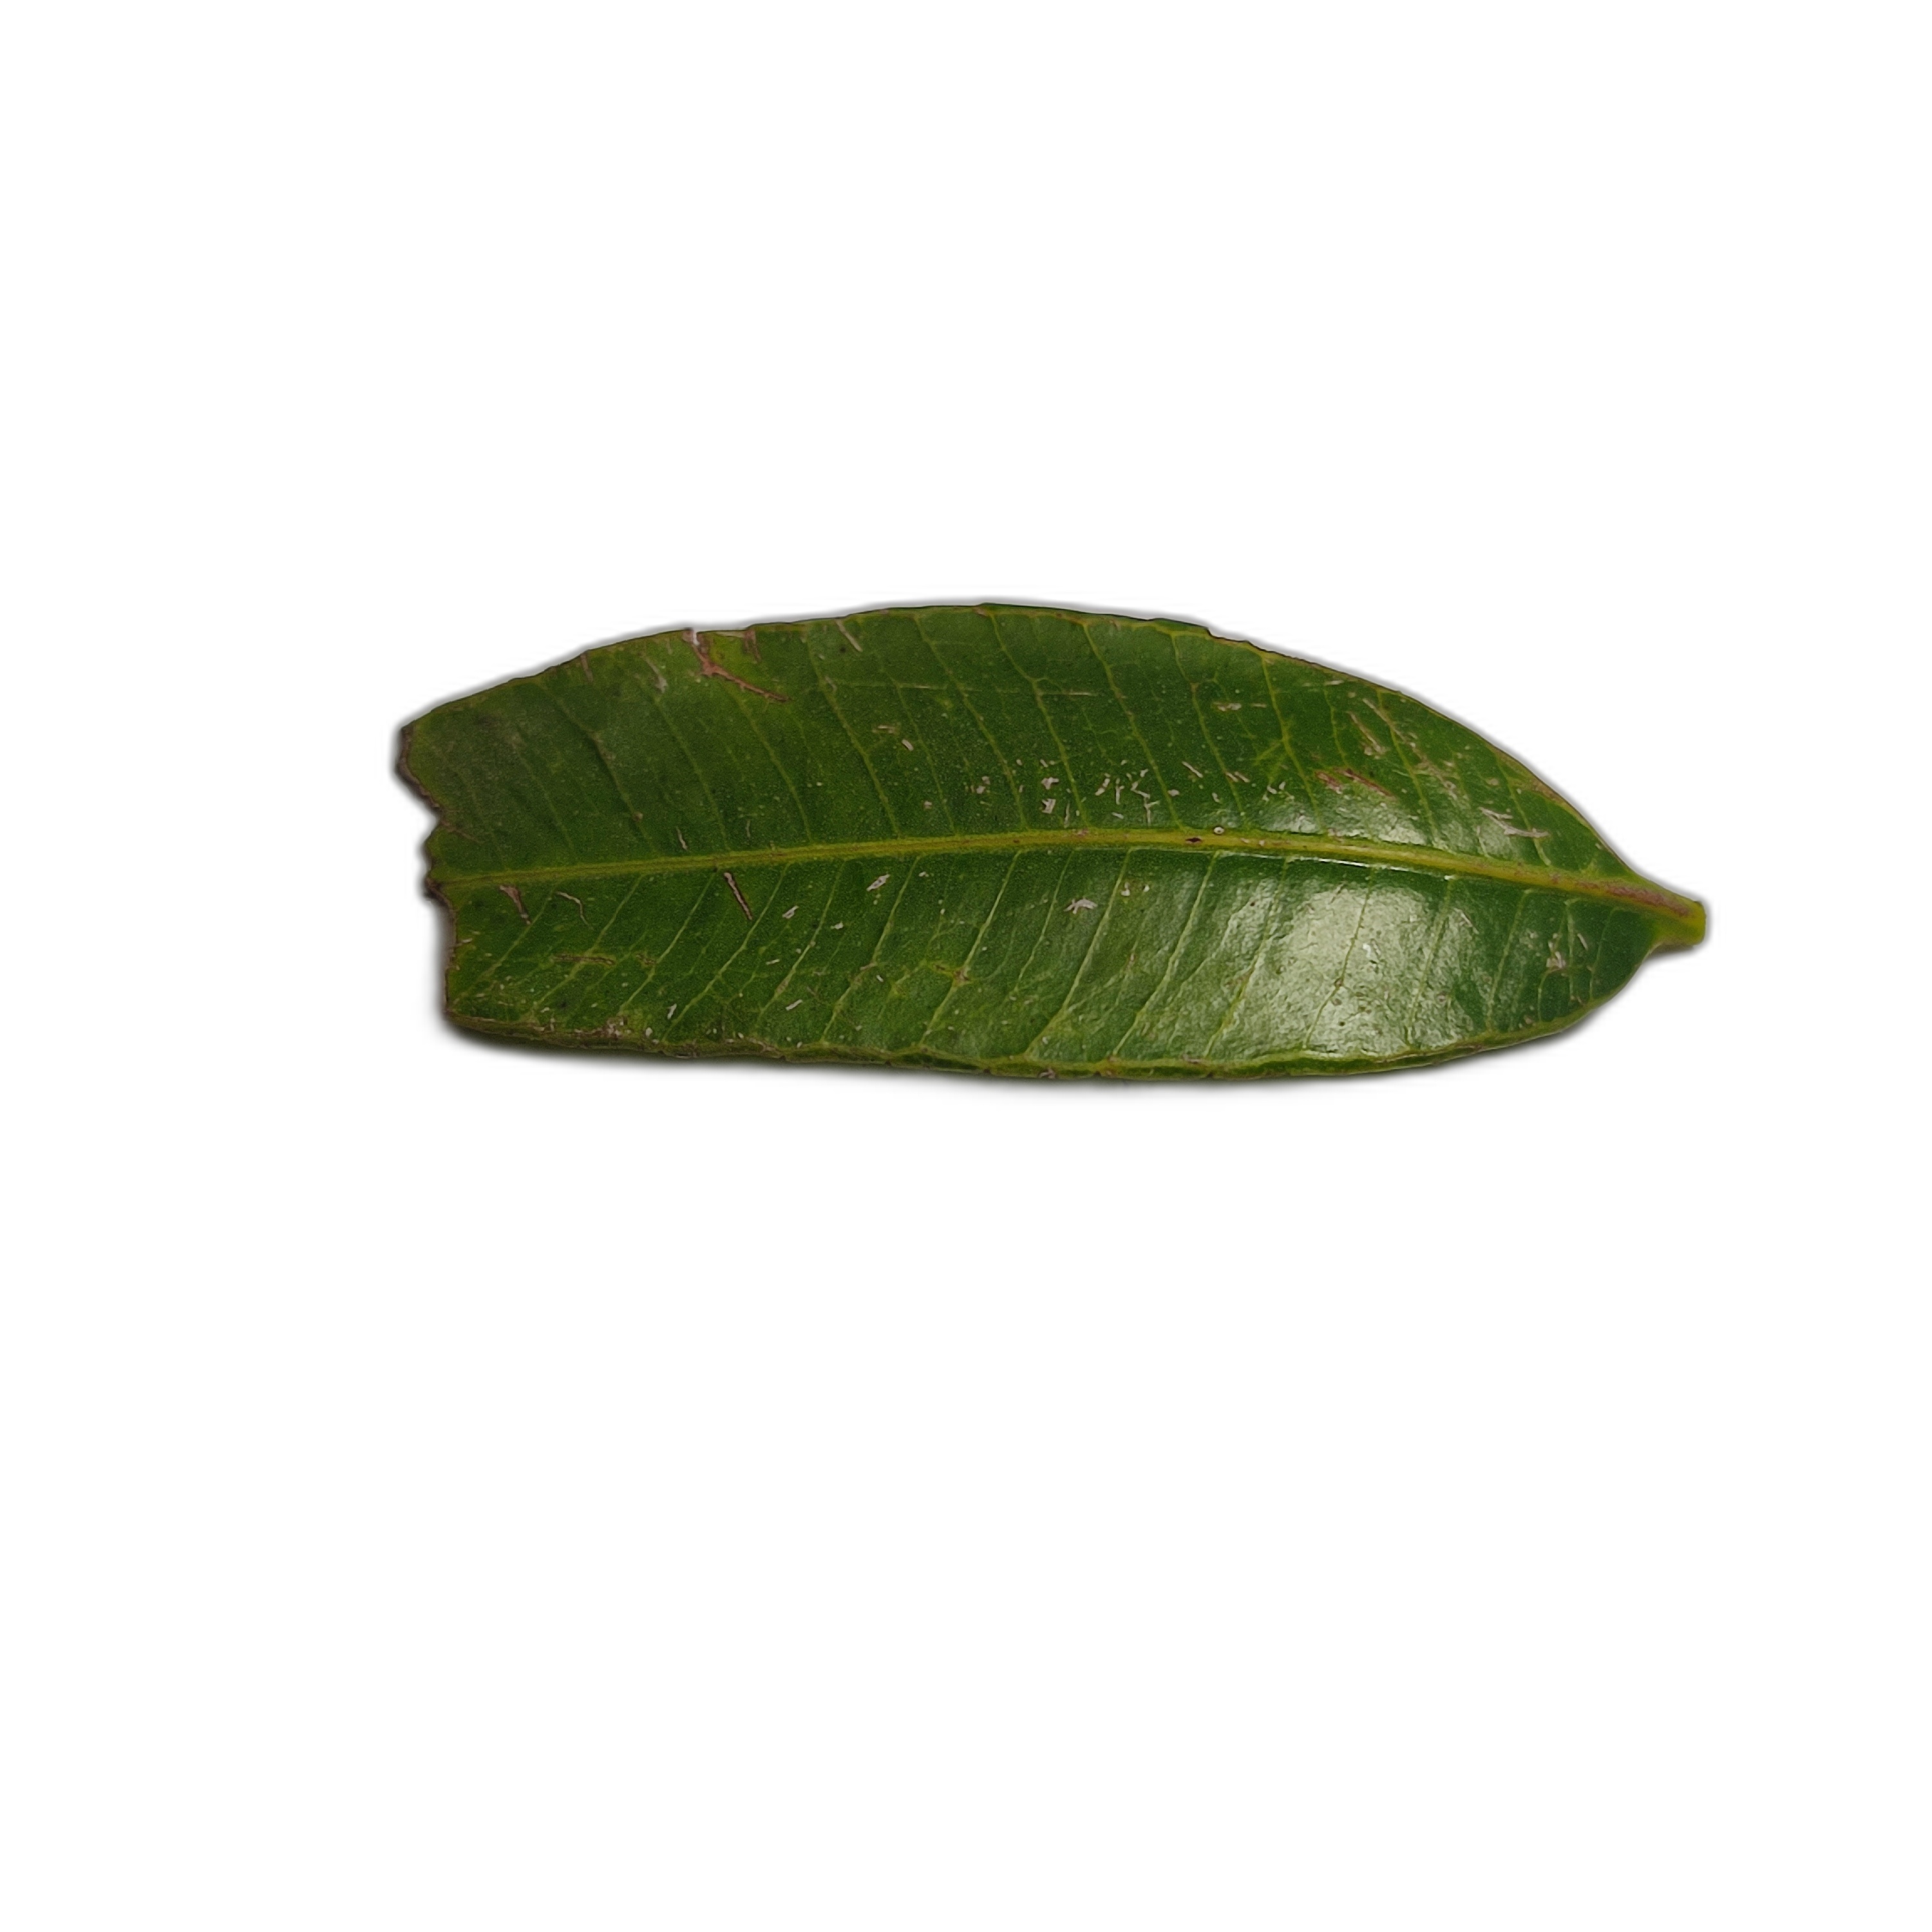
Label: healthy